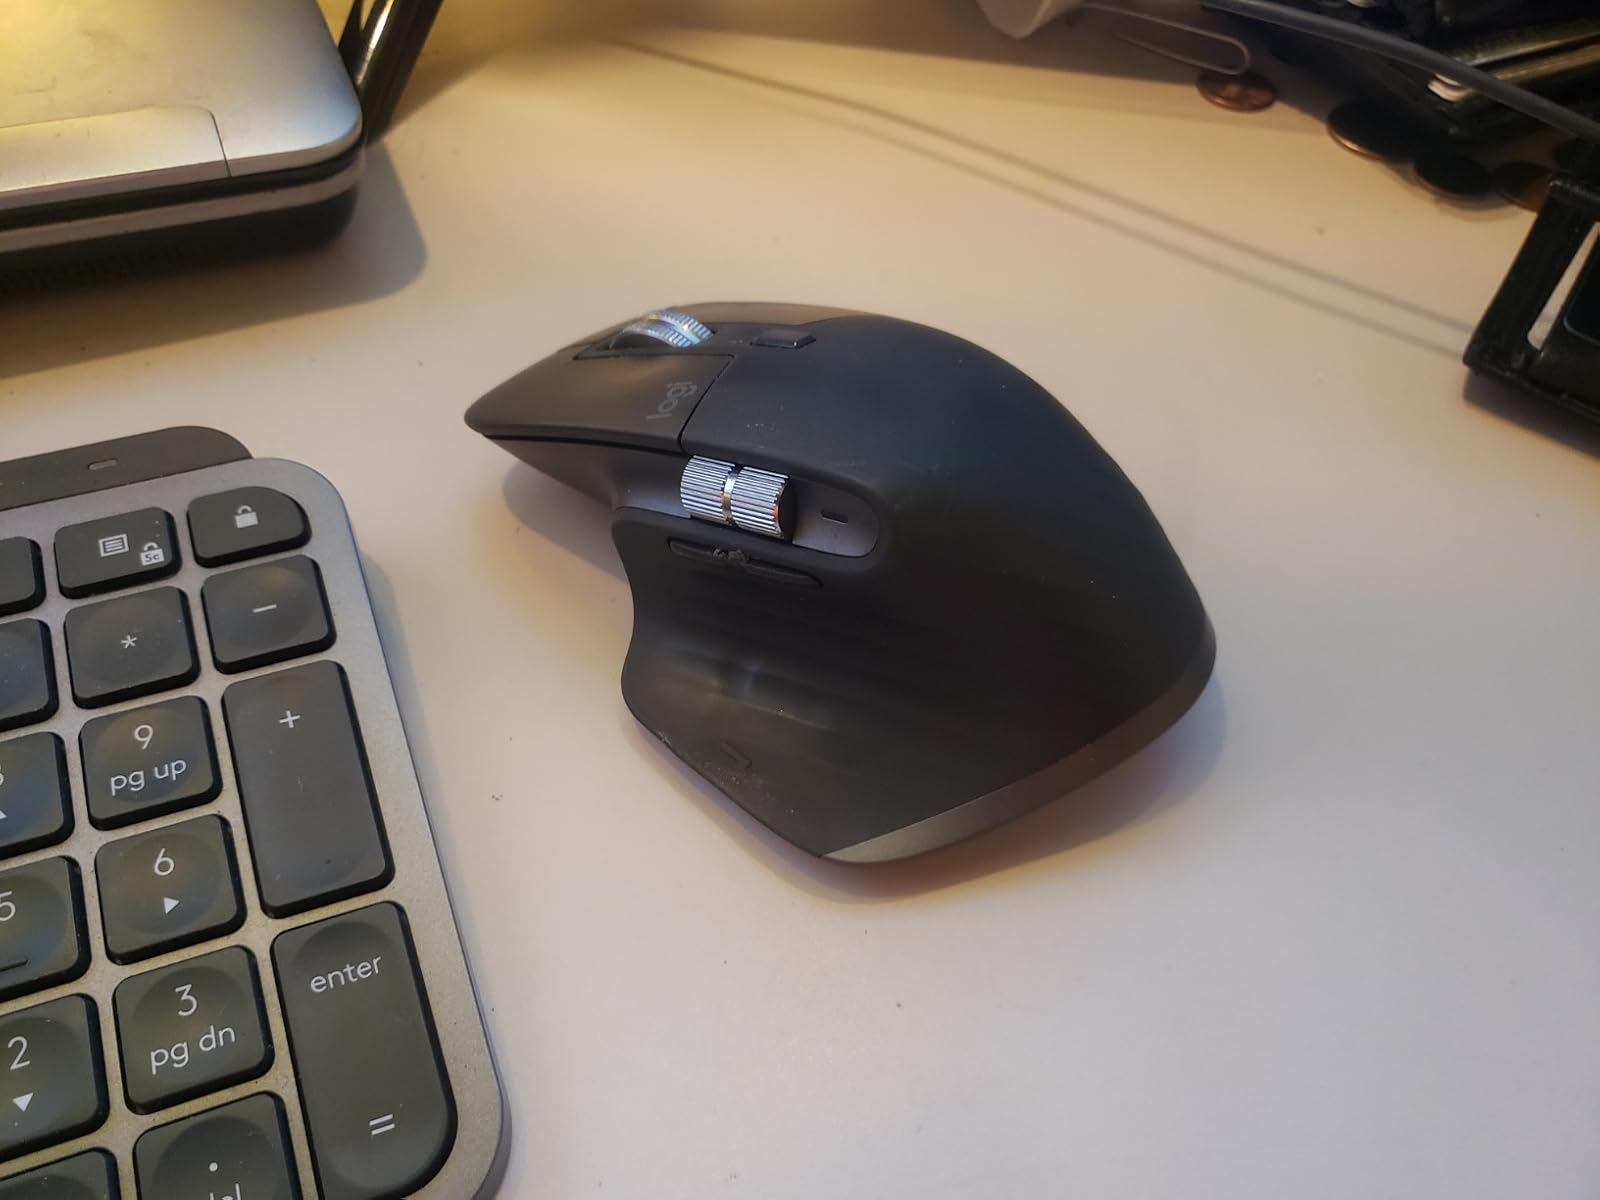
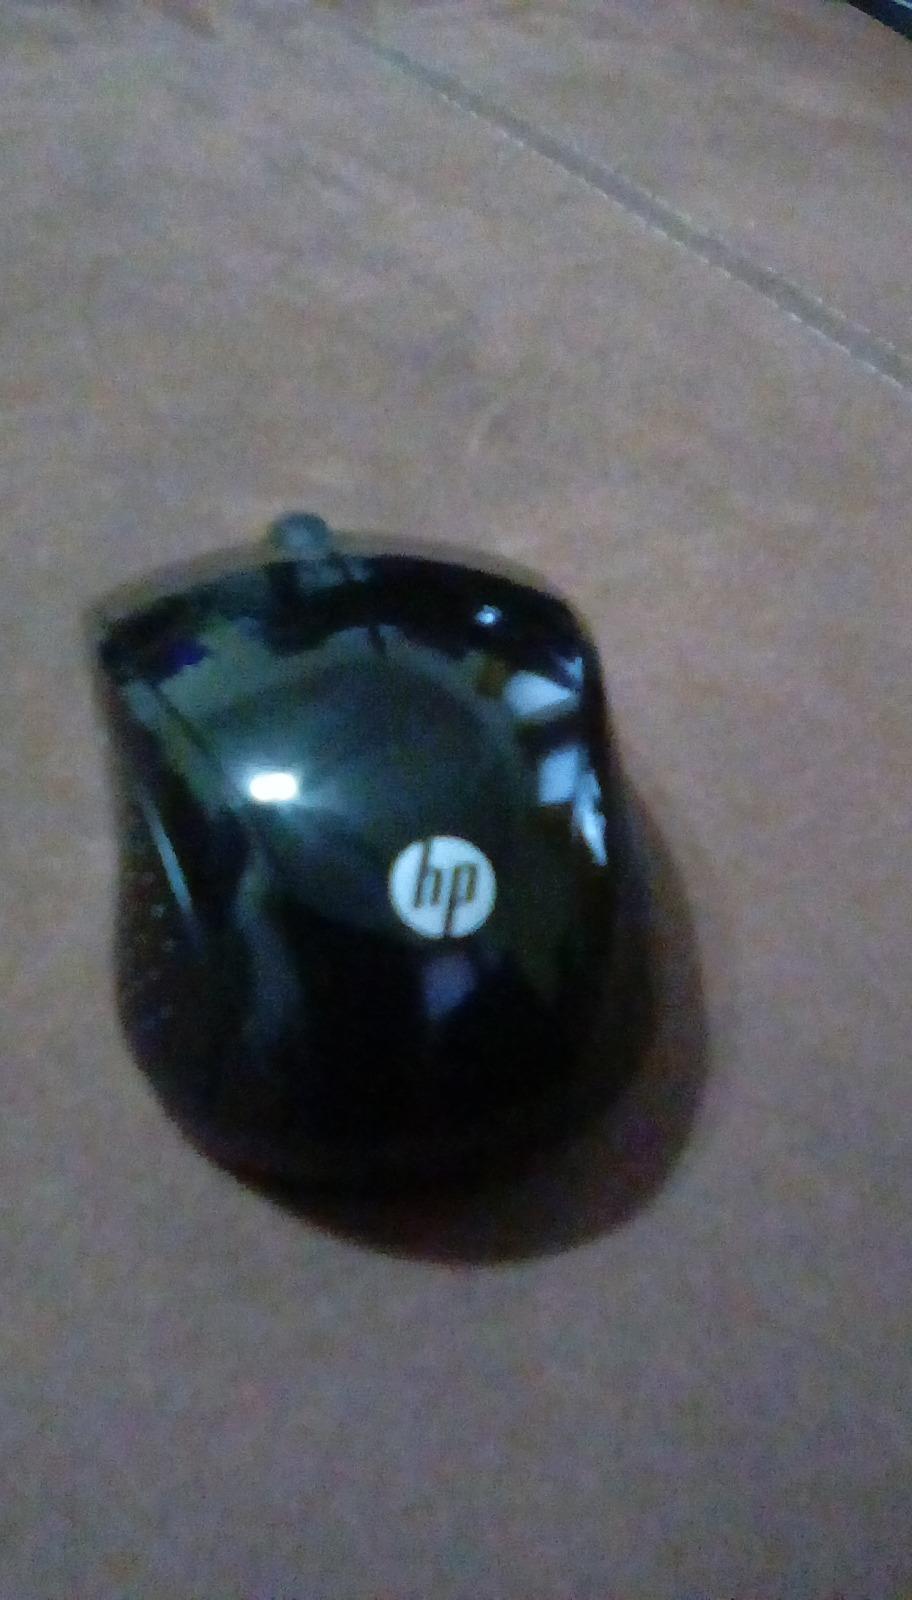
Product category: mouse
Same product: no